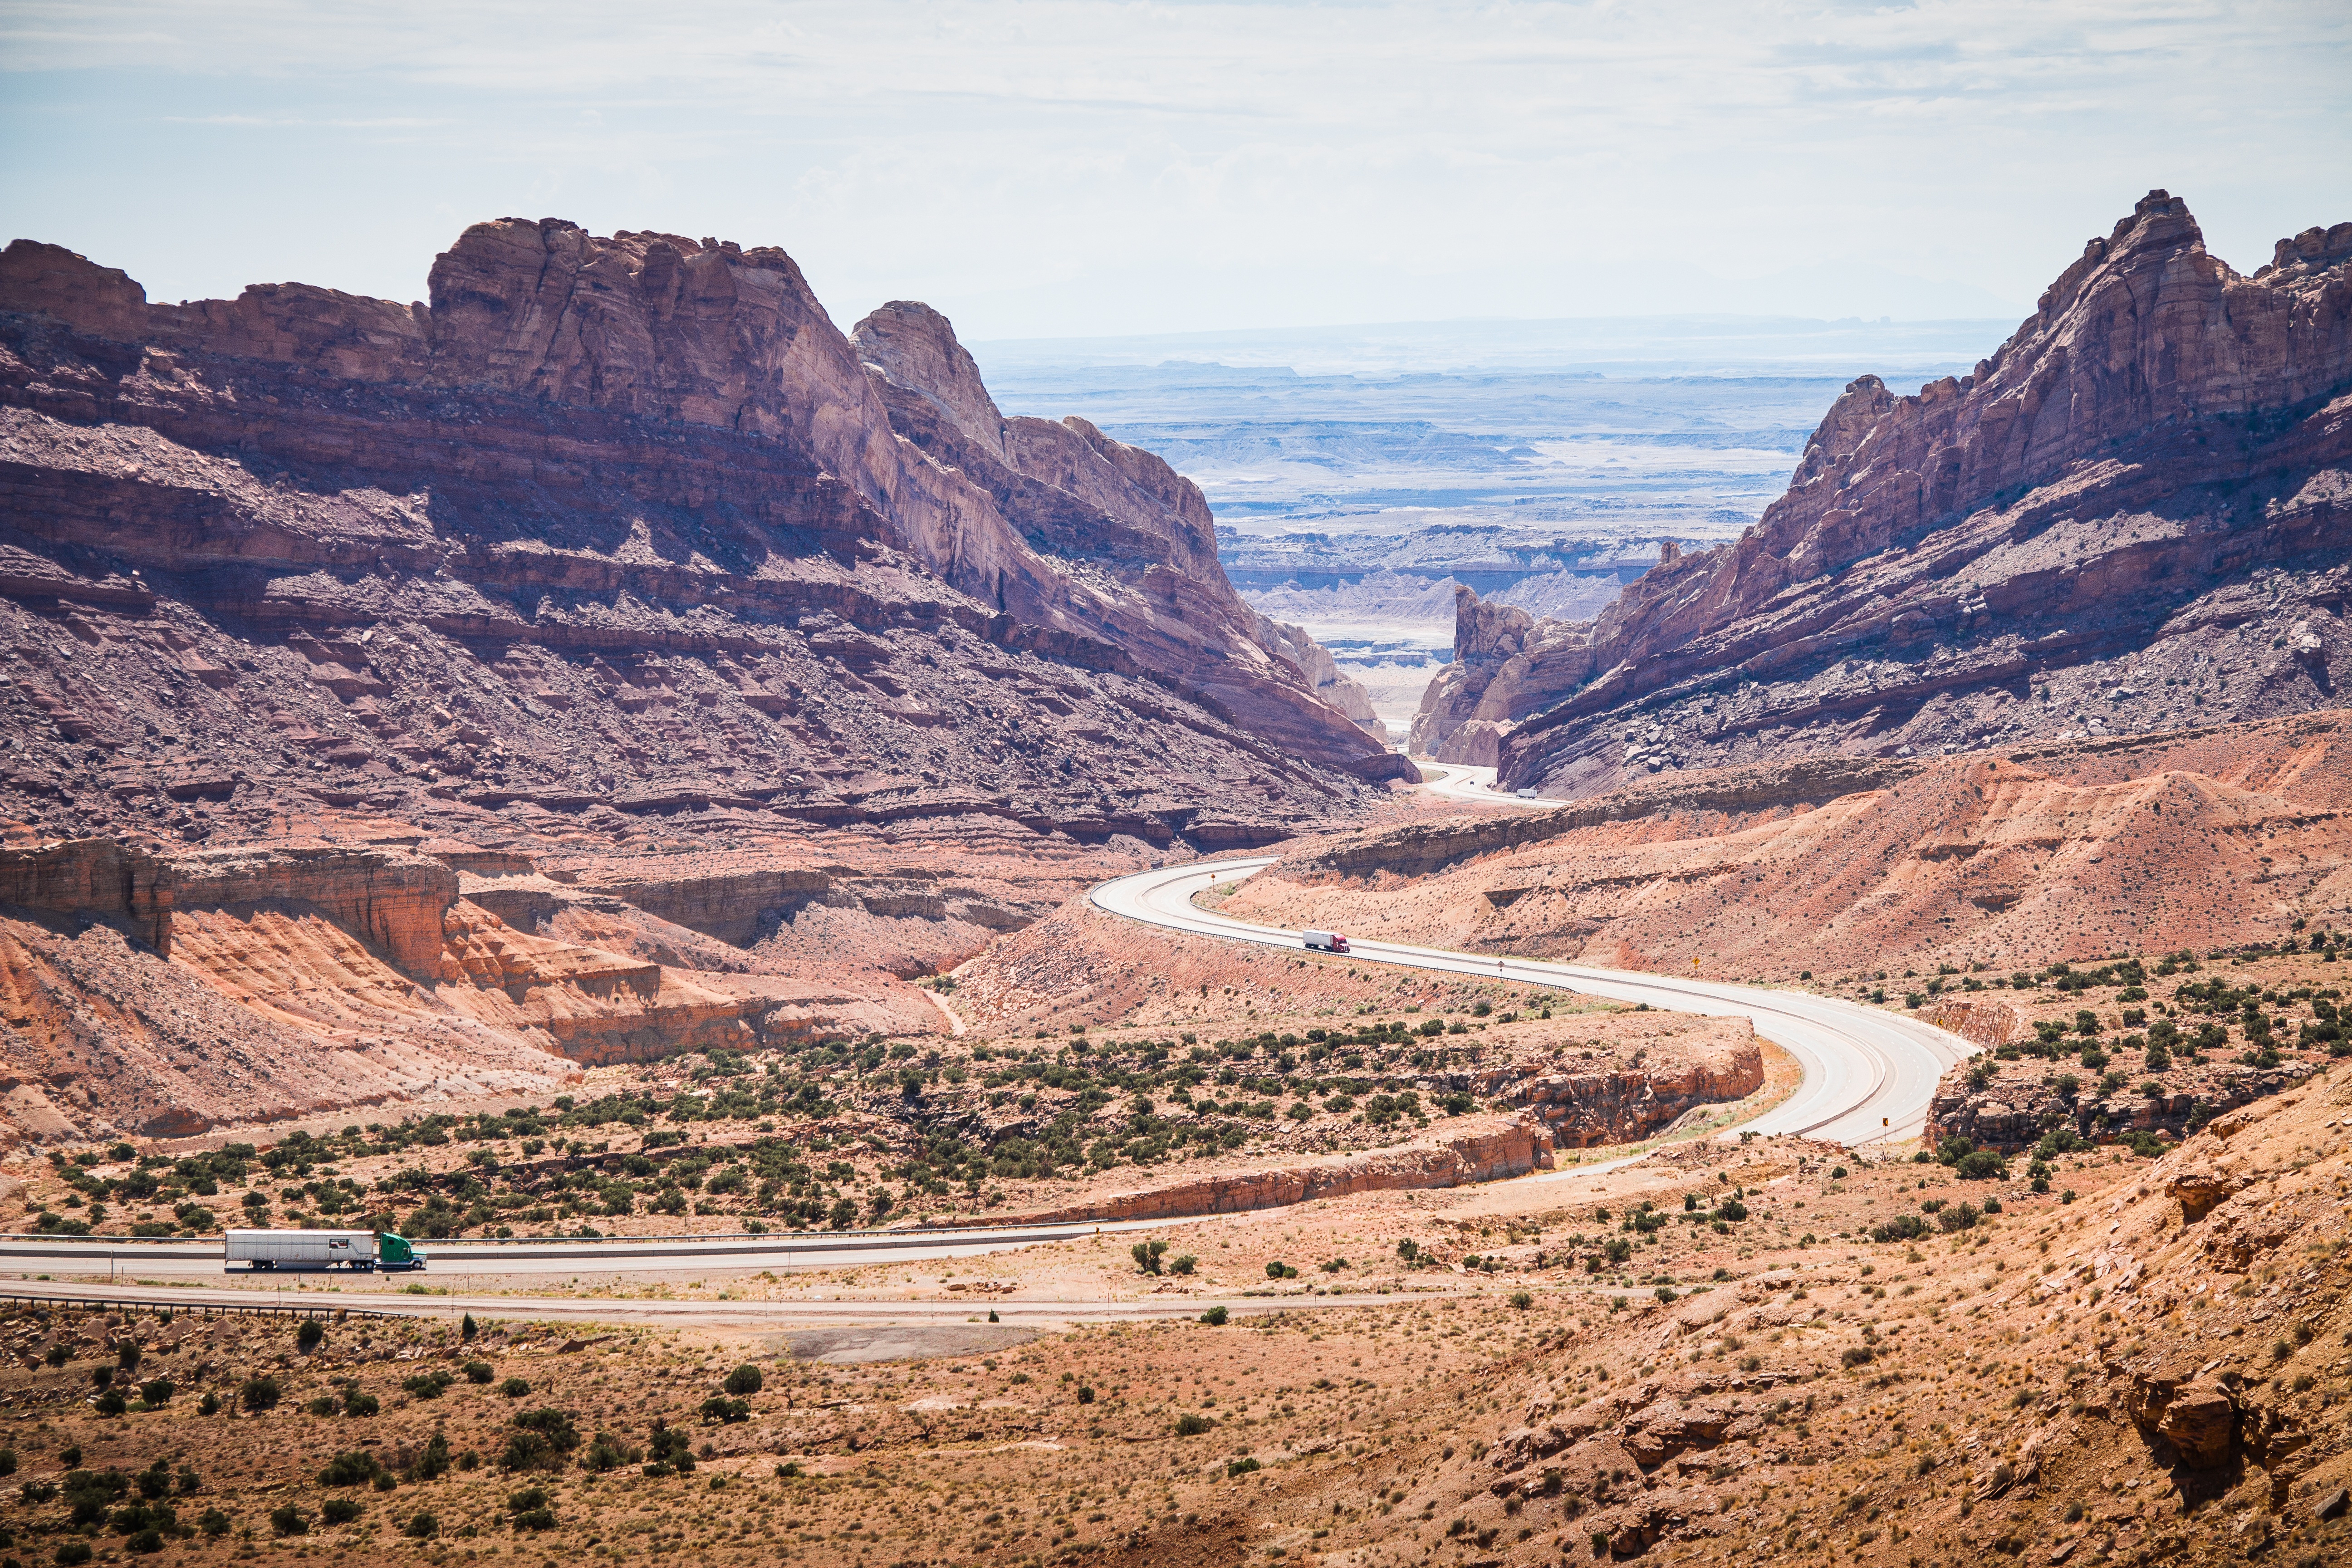
landscape, nature, horizon, mountain, sunset, road, valley, travel, explore, recreation, wild, live, relax, tranquil, scenic, journey, peaceful, natural, scenery, usa, calm, serene, canyon, trip, motivation, wander, outdoors, geology, earth, utah, badlands, plateau, way, wadi, landform, vantage point, geographical feature